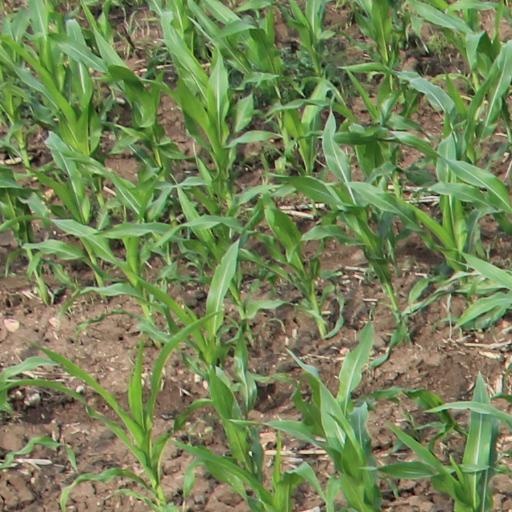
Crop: maize; corn